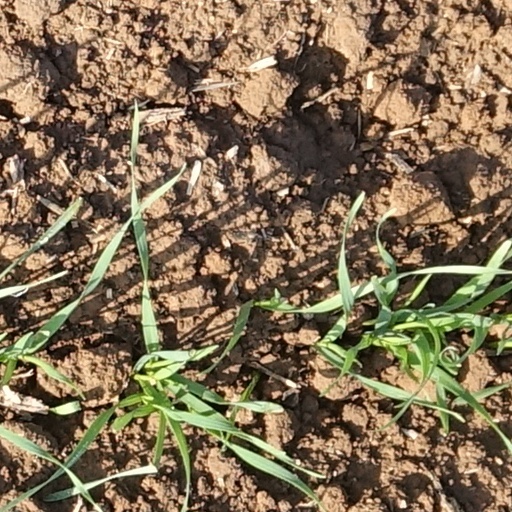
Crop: wheat